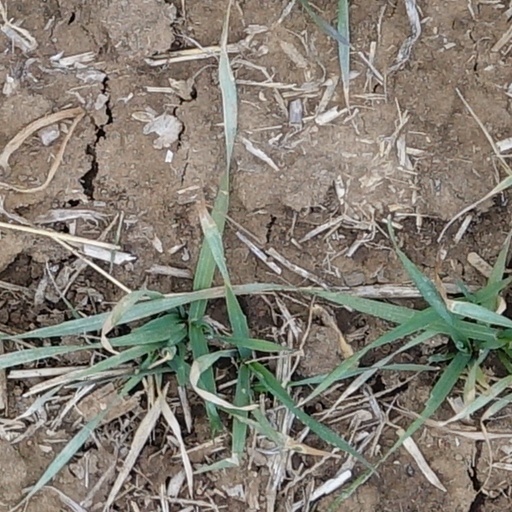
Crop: wheat